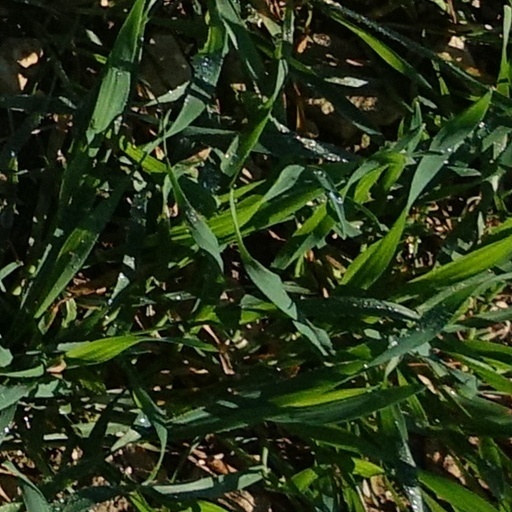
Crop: wheat